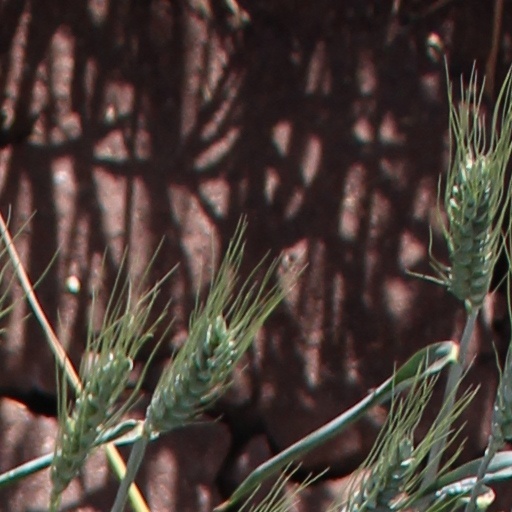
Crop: wheat